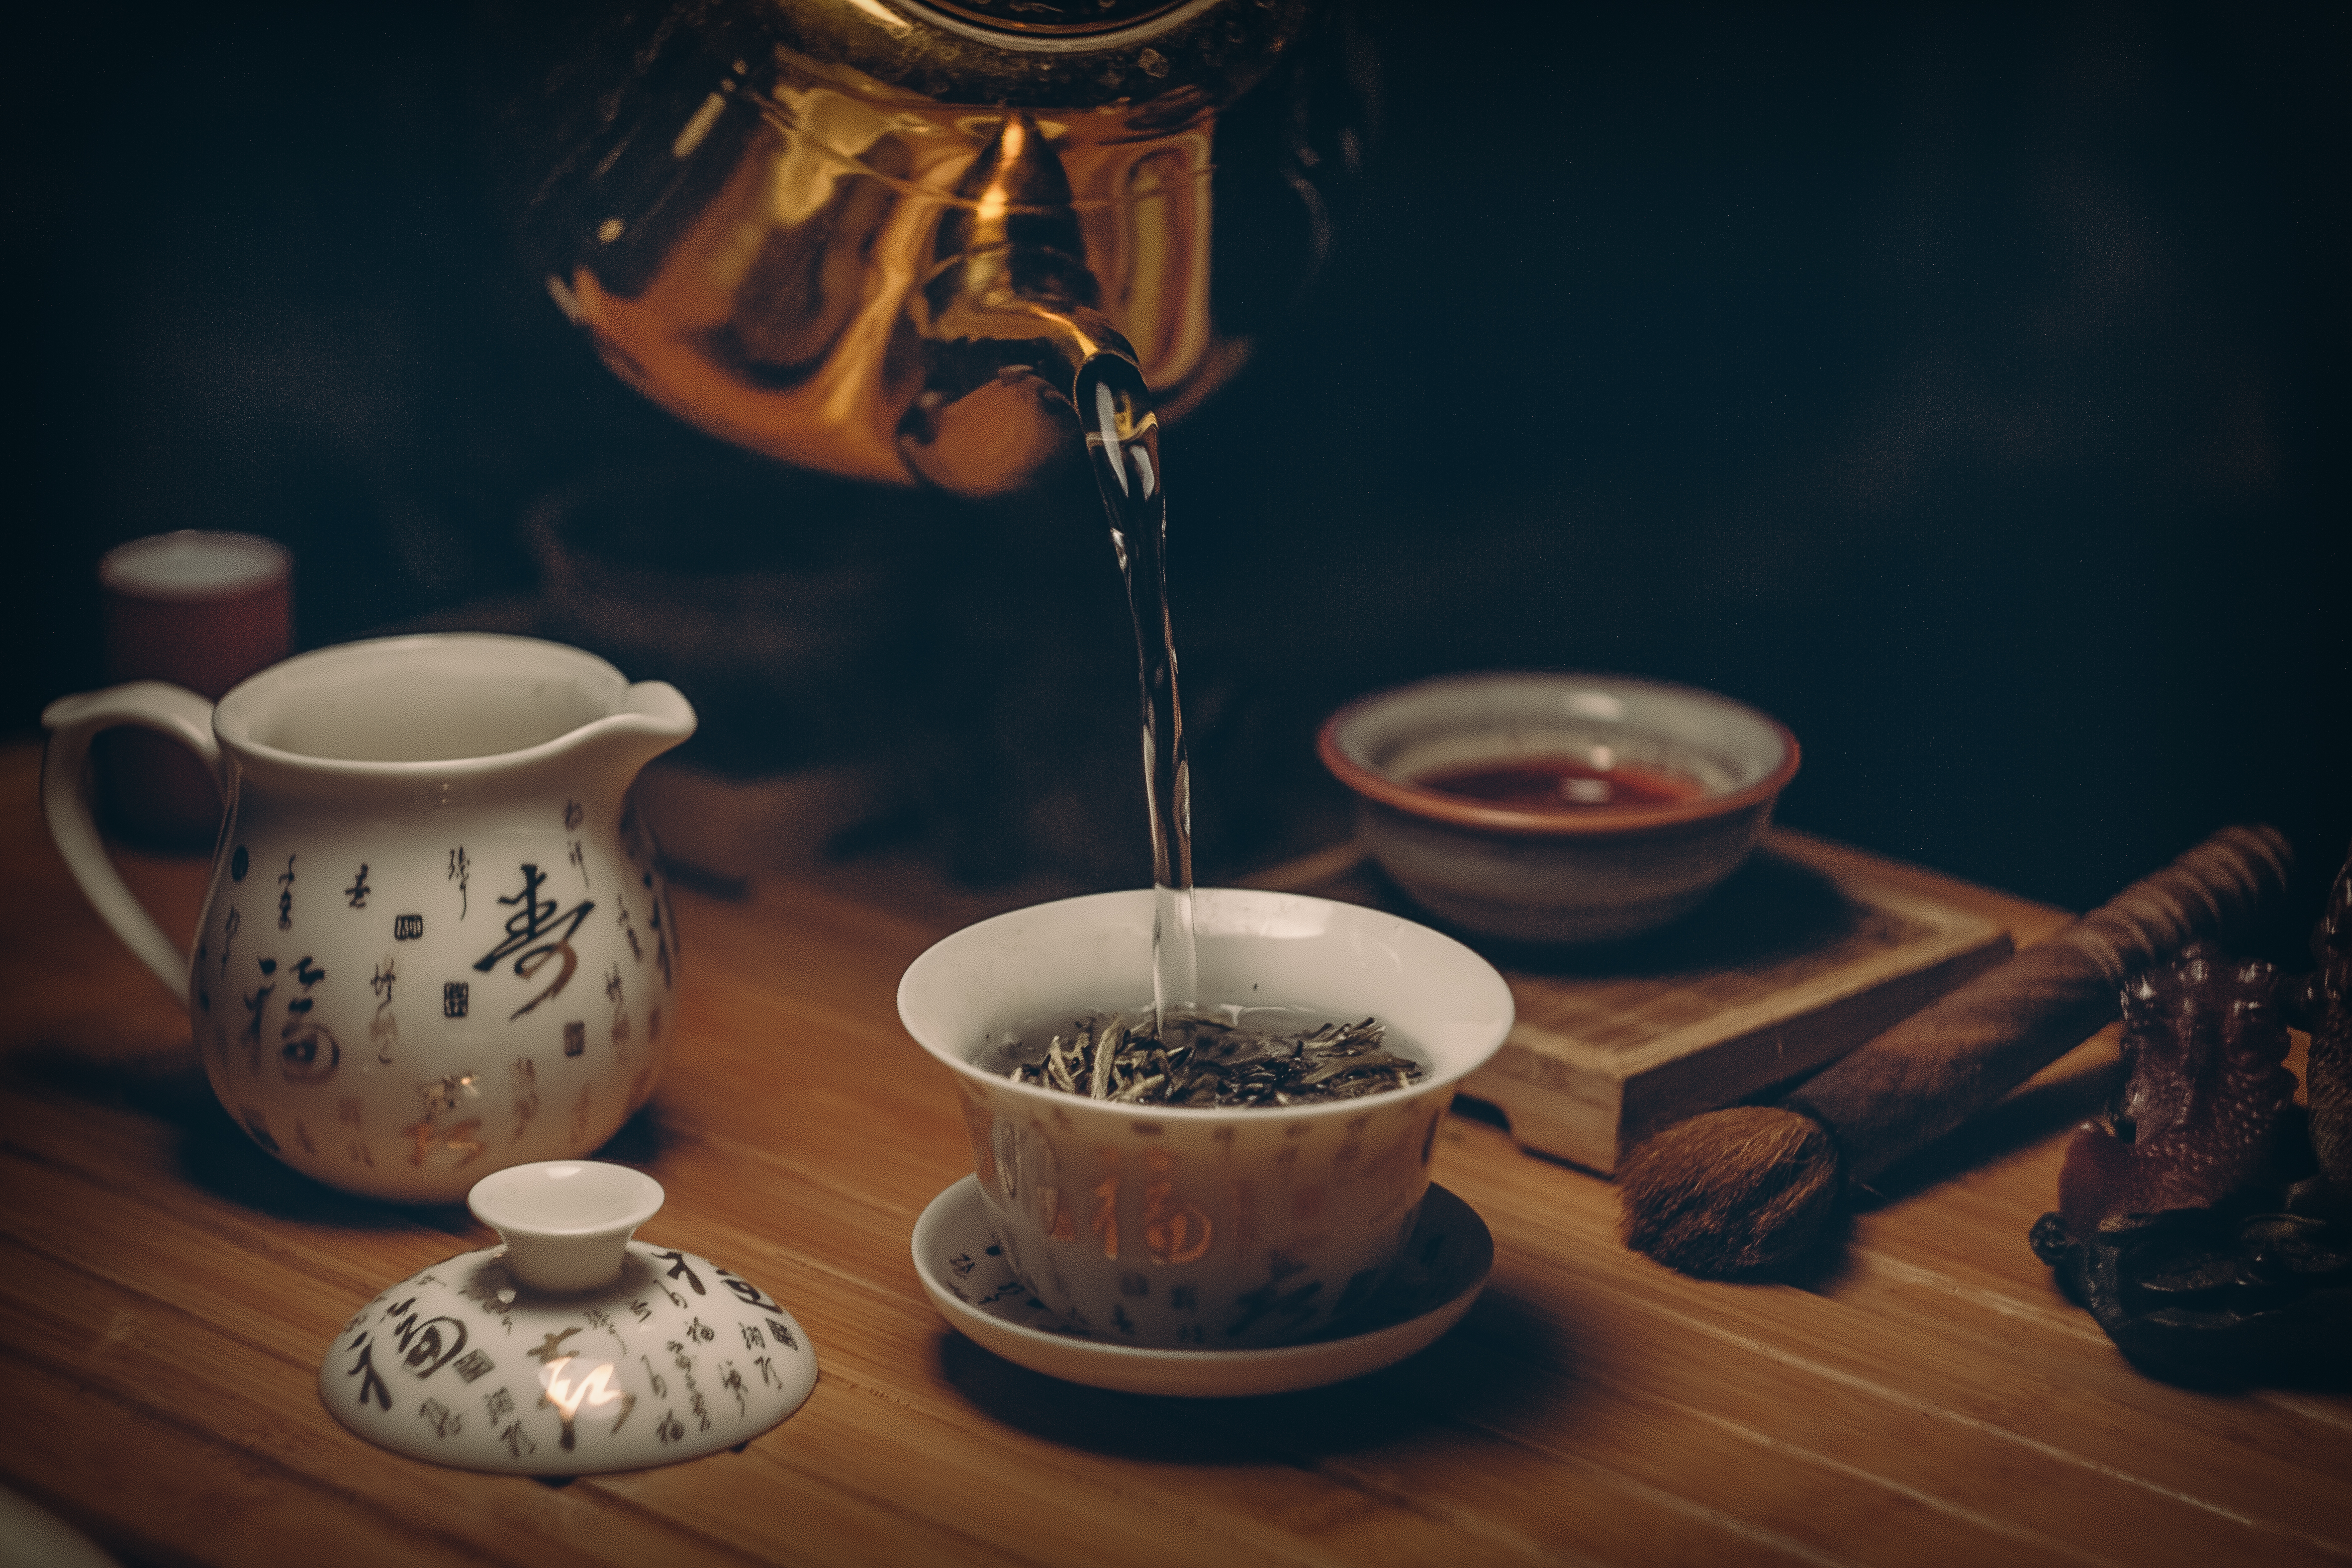
table, water, wood, tea, teapot, cup, food, saucer, ceramic, beverage, drink, breakfast, lighting, still life, tableware, kitchenware, painting, teacup, pour, container, hot, porcelain, traditional, still life photography